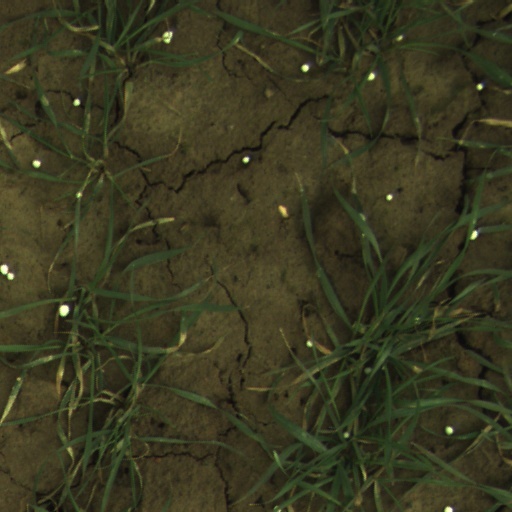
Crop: wheat